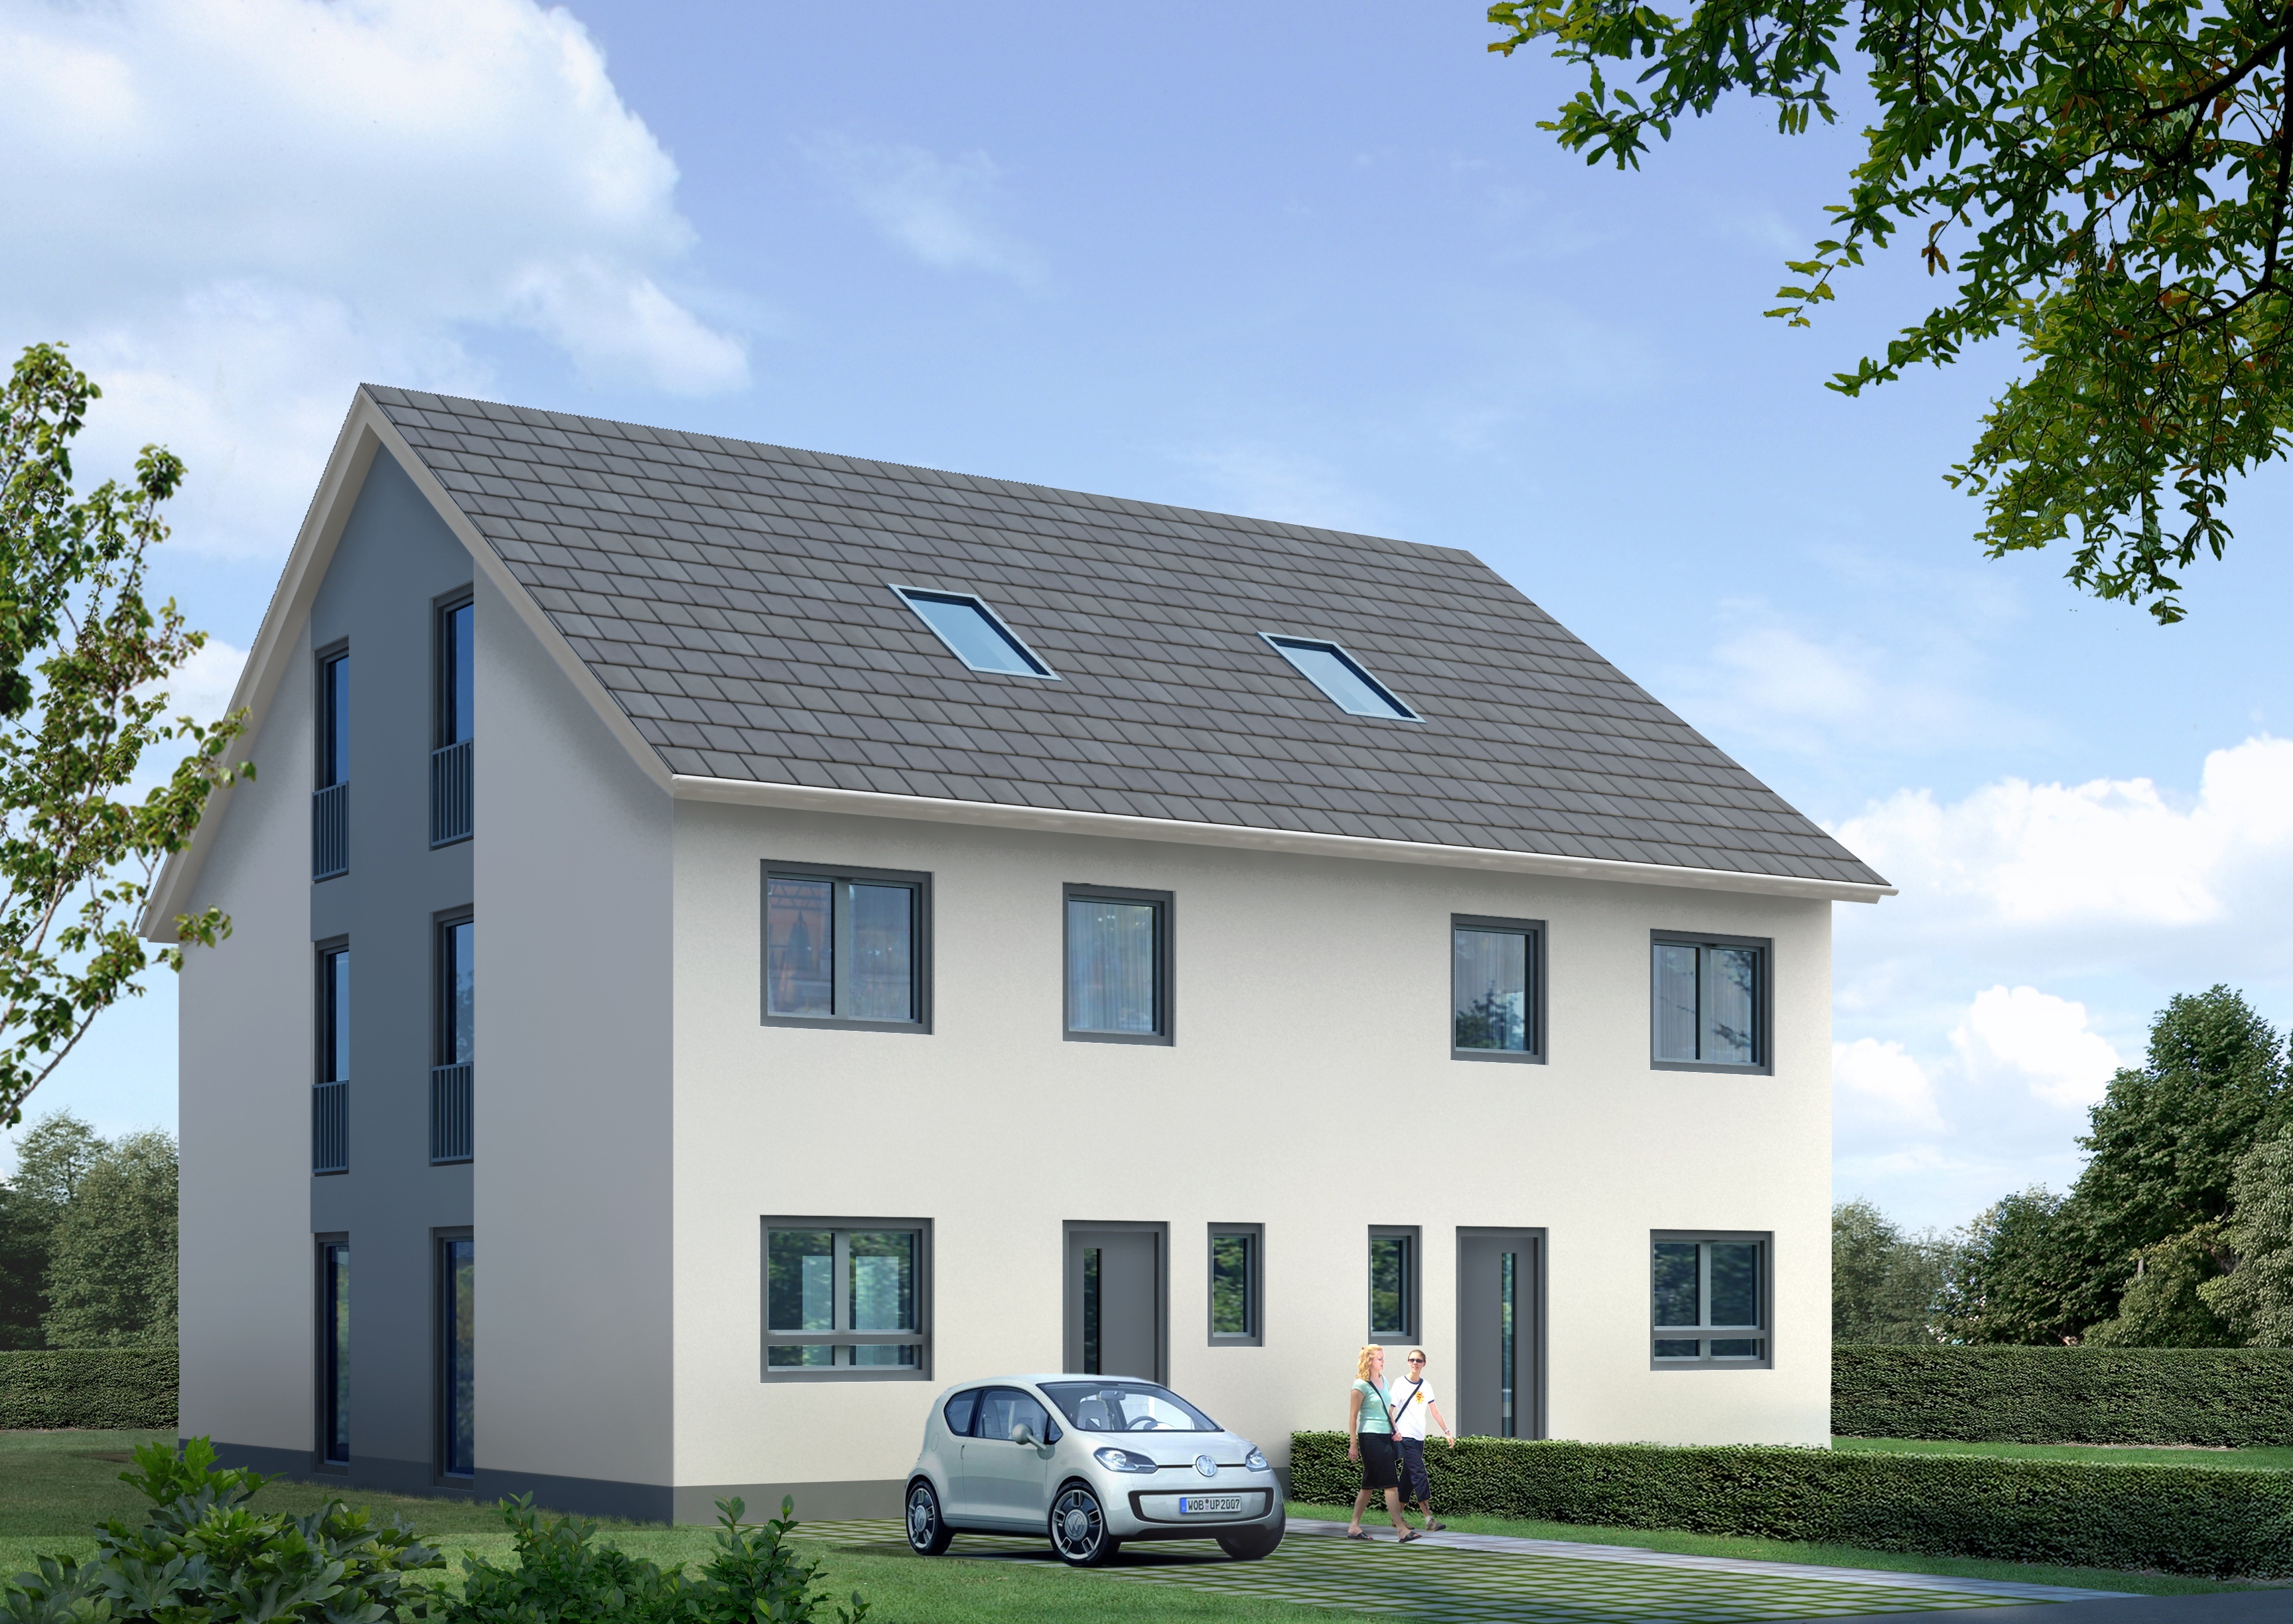
landscape, architecture, villa, house, roof, building, home, suburb, cottage, facade, property, farmhouse, estate, siding, real estate, visualization, cgi, rendering, visualization 3d, residential area, architectural visualization, semi detached house